Anna Plichta

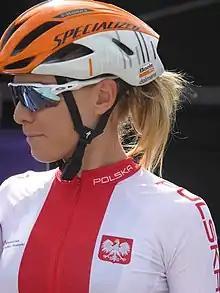
Plichta at the 2018 European Road Cycling Championships.

Anna Plichta (born 10 February 1992) is a Polish former racing cyclist, who rode professionally between 2016 and 2021 for five different teams. She rode at the UCI Road World Championships every year between 2014 and 2020, and also represented Poland at the 2015 European Games in the women's road race and women's time trial.